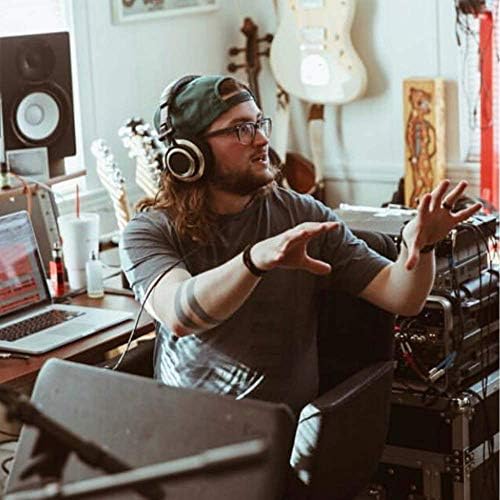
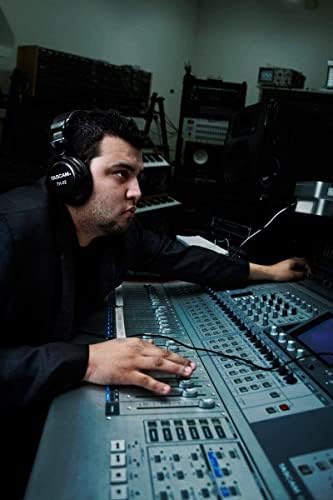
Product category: headphones
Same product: no